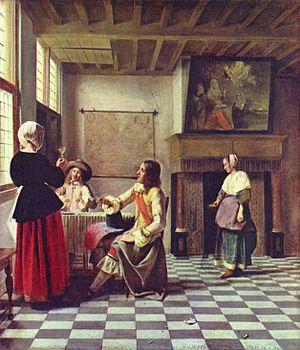
L'armagnac est une eau-de-vie de vin produite dans les départements français du Gers, des Landes et du Lot-et-Garonne, avec des dénominations géographiquement plus restreintes : le bas-armagnac, l'armagnac-ténarèze et le haut-armagnac. La mention blanche-armagnac partage la même aire de production, mais avec un cahier des charges un peu particulier. Toutes ces dénominations doivent leur nom à l'ancienne province d'Armagnac, qui constitue une partie du vignoble du Sud-Ouest.